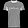
Label: T - shirt / top